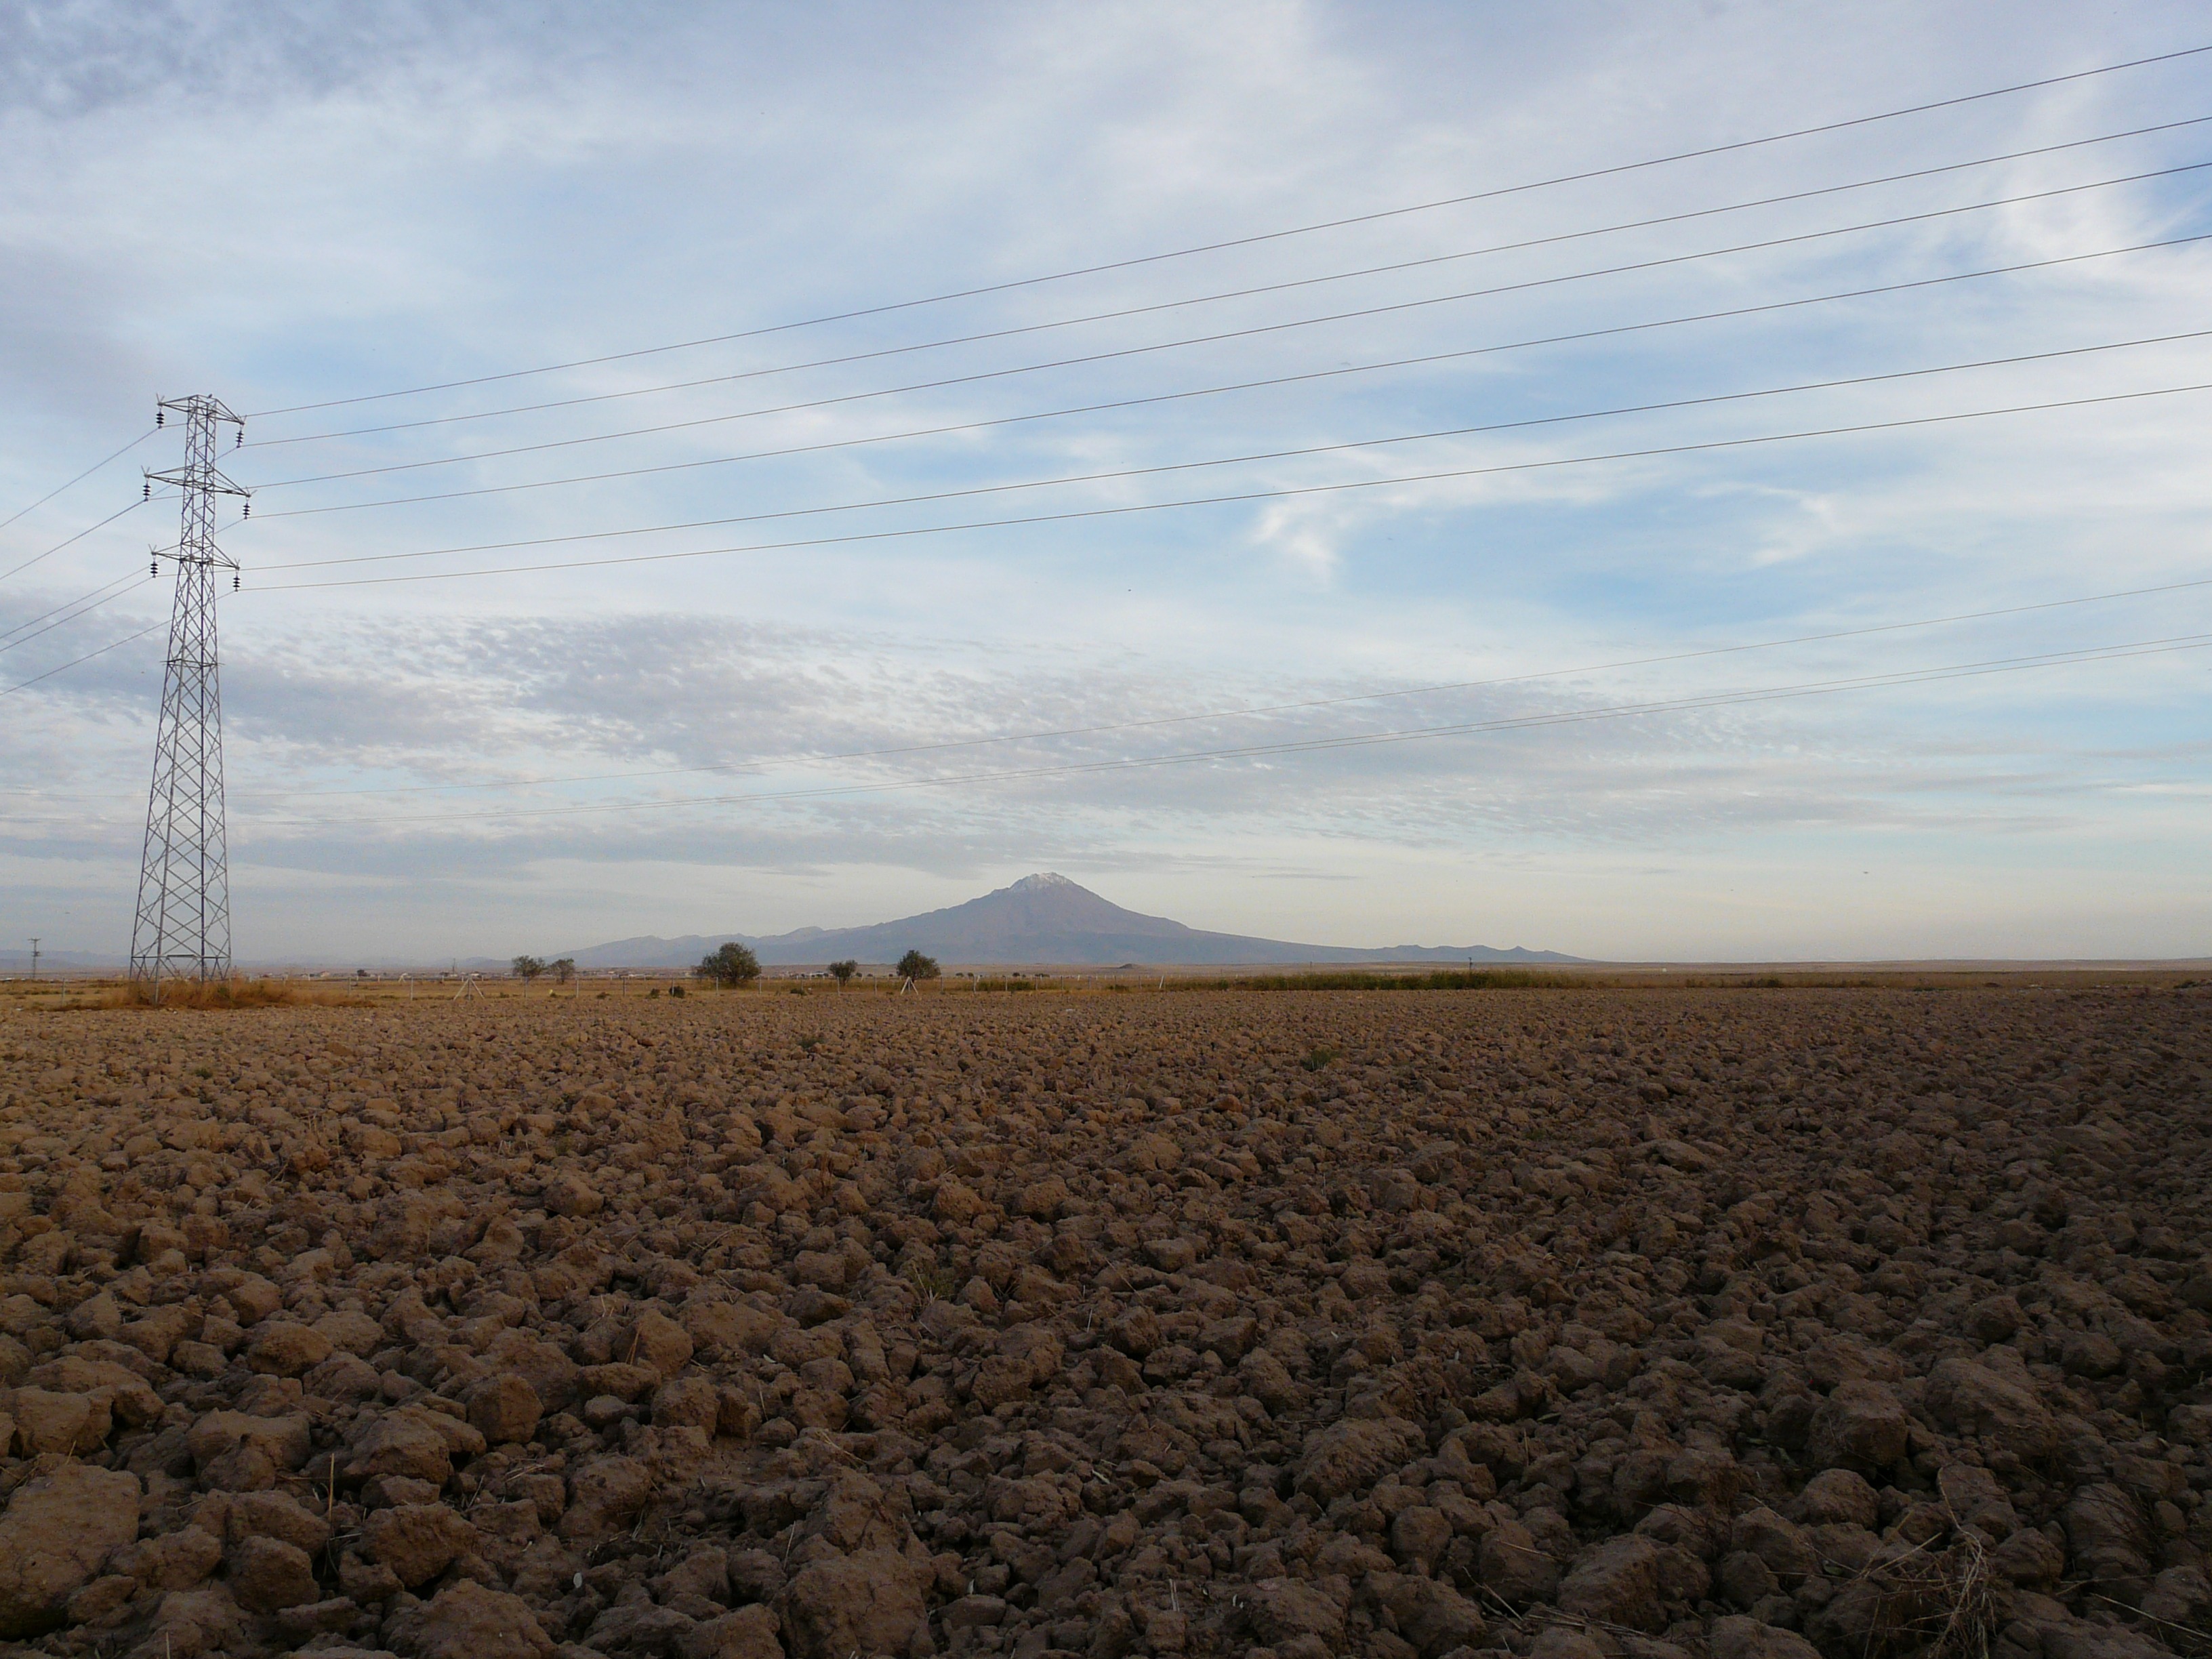
landscape, horizon, mountain, cloud, sky, field, ground, prairie, morning, hill, desert, wind, fruitful, crop, power line, volcano, soil, electricity, agriculture, plain, energy, earth, turkey, plateau, ecosystem, cappadocia, steppe, arable, power poles, rural area, went out, natural environment, grass family, inactive, central anatolia, hasan da, hasan, aksaray, ni de